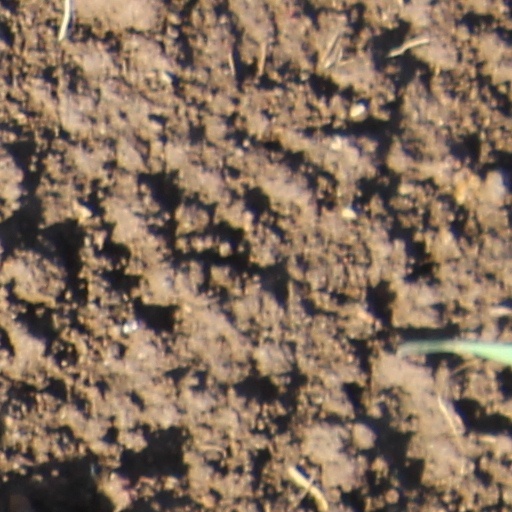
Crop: wheat